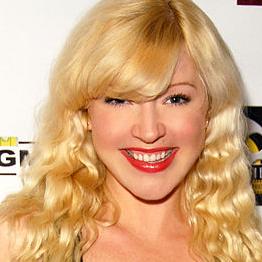
Age: 30